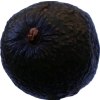
Label: black_avocado